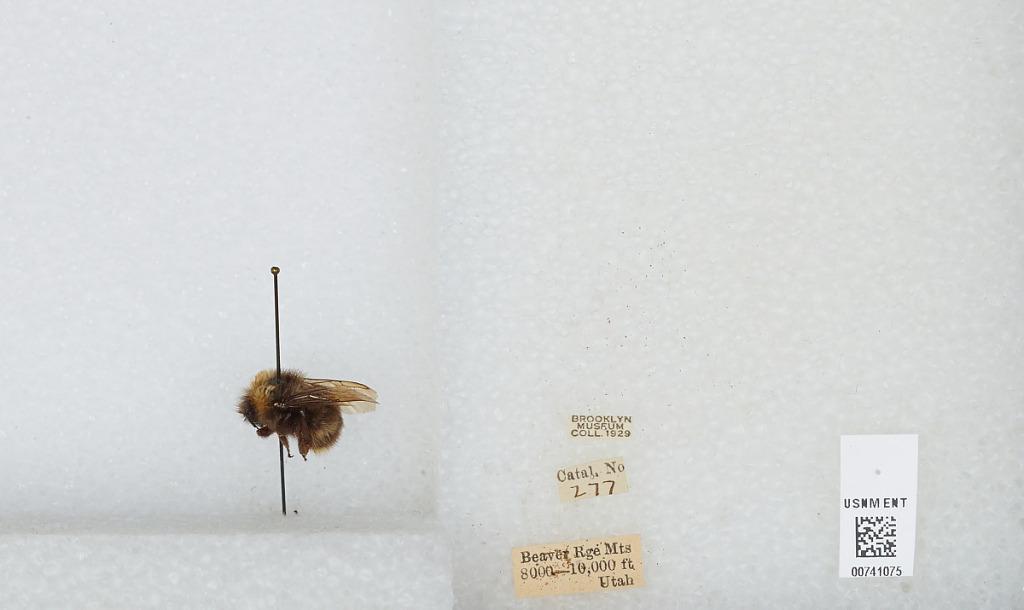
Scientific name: Bombus (Bombus) occidentalis Greene
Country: United States
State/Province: Utah
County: Beaver
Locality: Beaver Ridge Mountains
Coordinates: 38.1536, -112.611